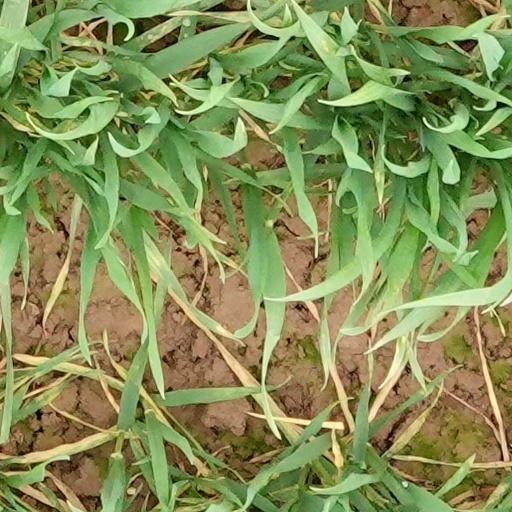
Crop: wheat